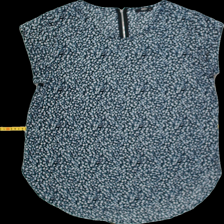
View: front
Type: Top
Category: Ladies
Brand: Not Applicable
Colors: Blue, White, Black
Material: 100% polyester
Pattern: Floral print
Cut: C-collar, Loose
Size: 40
Trend: No trend
Stains: No
Damage: 0
Price range: 50-100
Recommended usage: Reuse